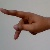
The image shows a hand gesture representing the letter 'P' in Indian Sign Language.